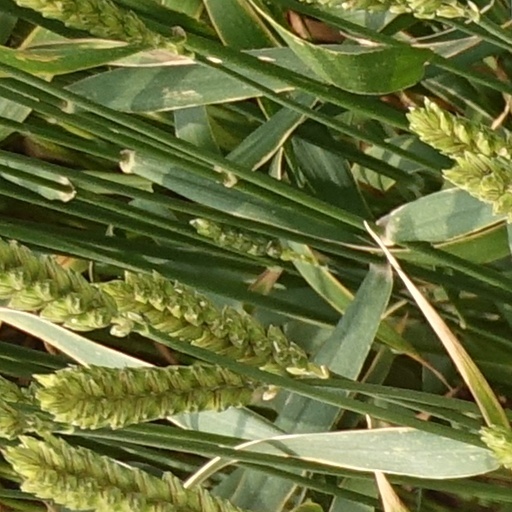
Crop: wheat